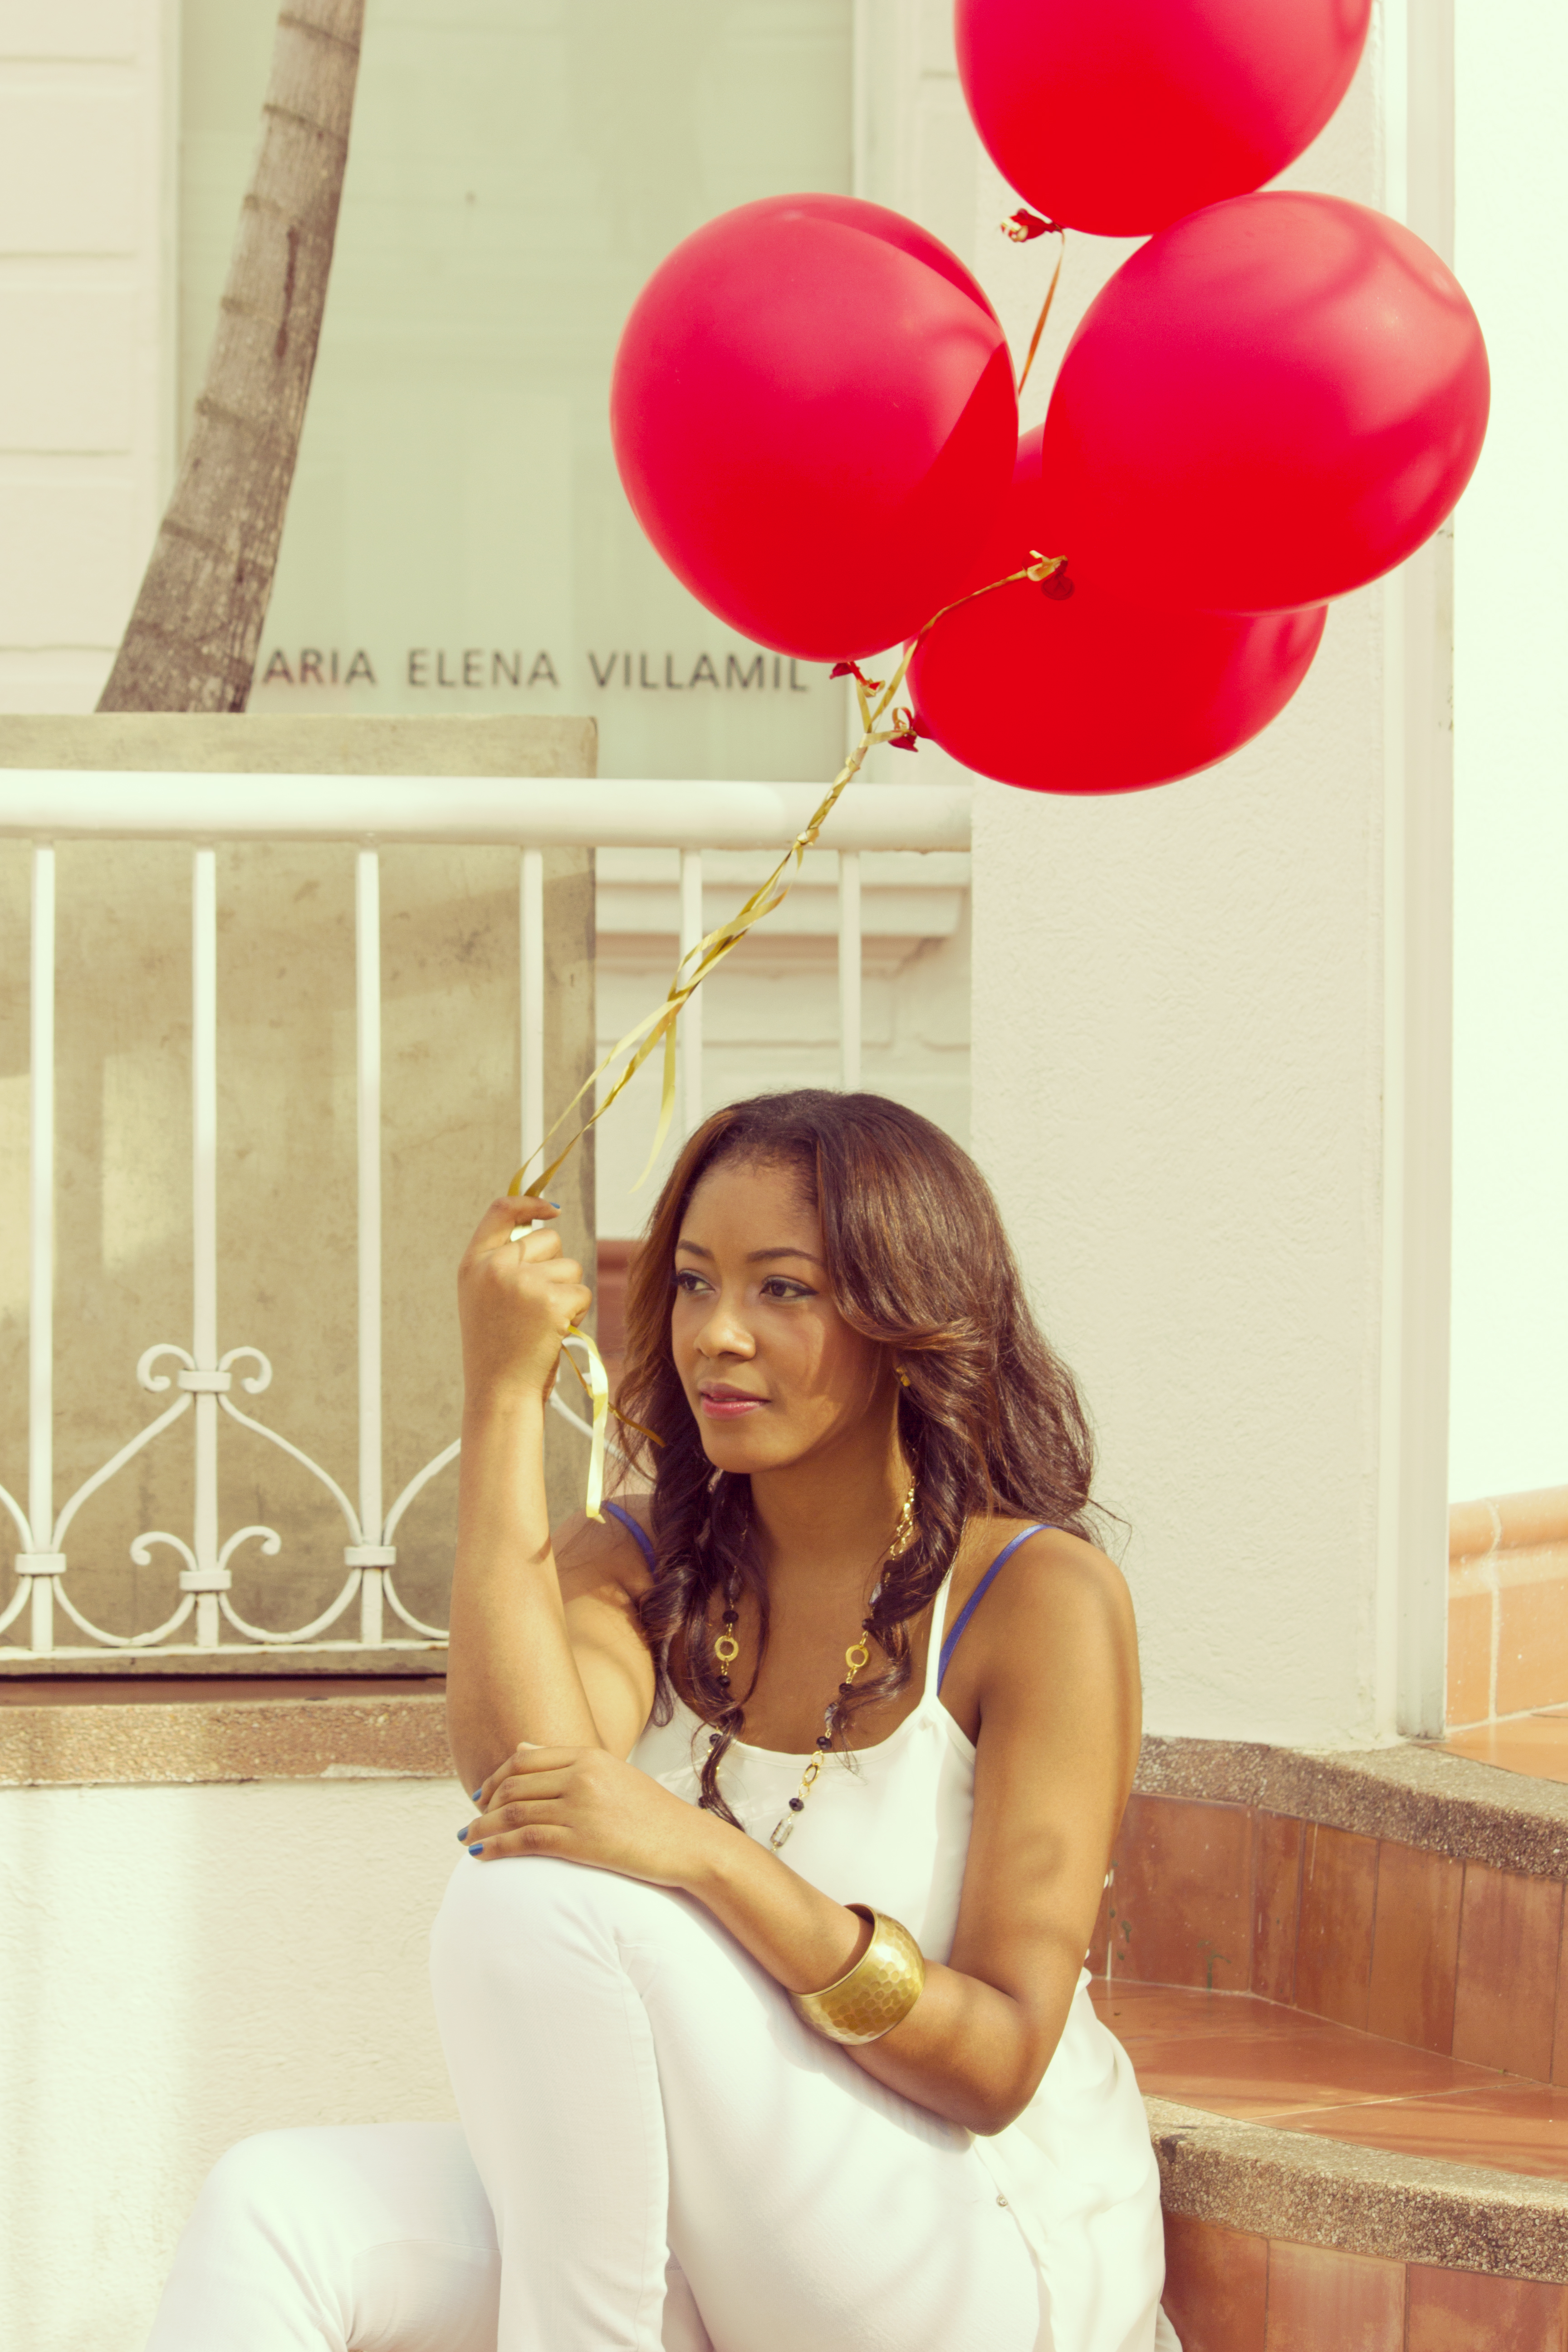
person, woman, balloon, model, pink, toy, balloons, beautiful